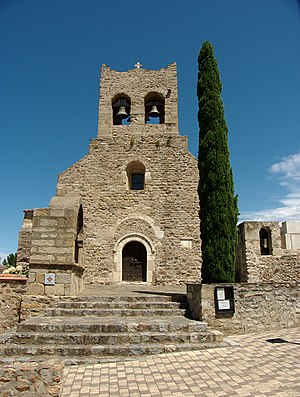
Montesquieu-des-Albères / Historie
Kirken Saint Saturnin
Montesquieu-des-Albères er en by og kommune i departementet Pyrénées-Orientales i Sydfrankrig. Montesquieu ligger i det gamle landskab Roussillon, som er den franske del af Catalonien.